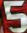
Number: 5